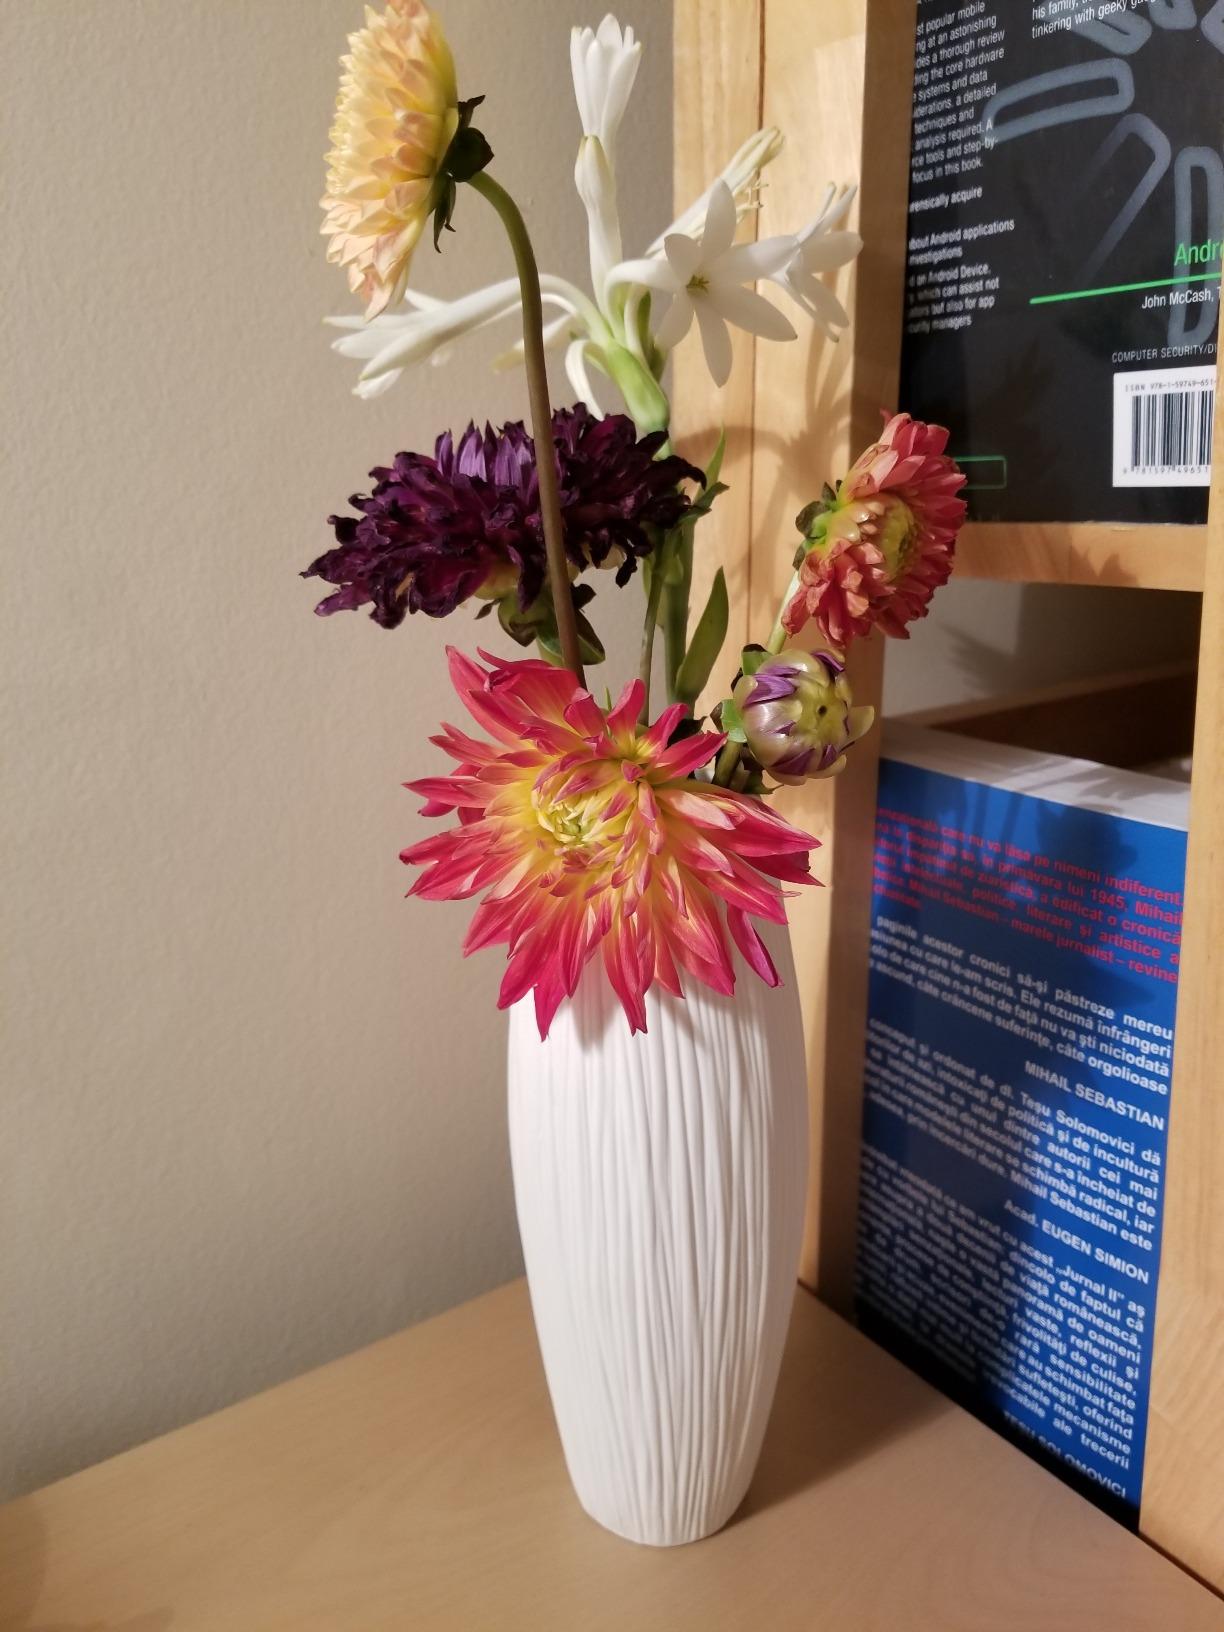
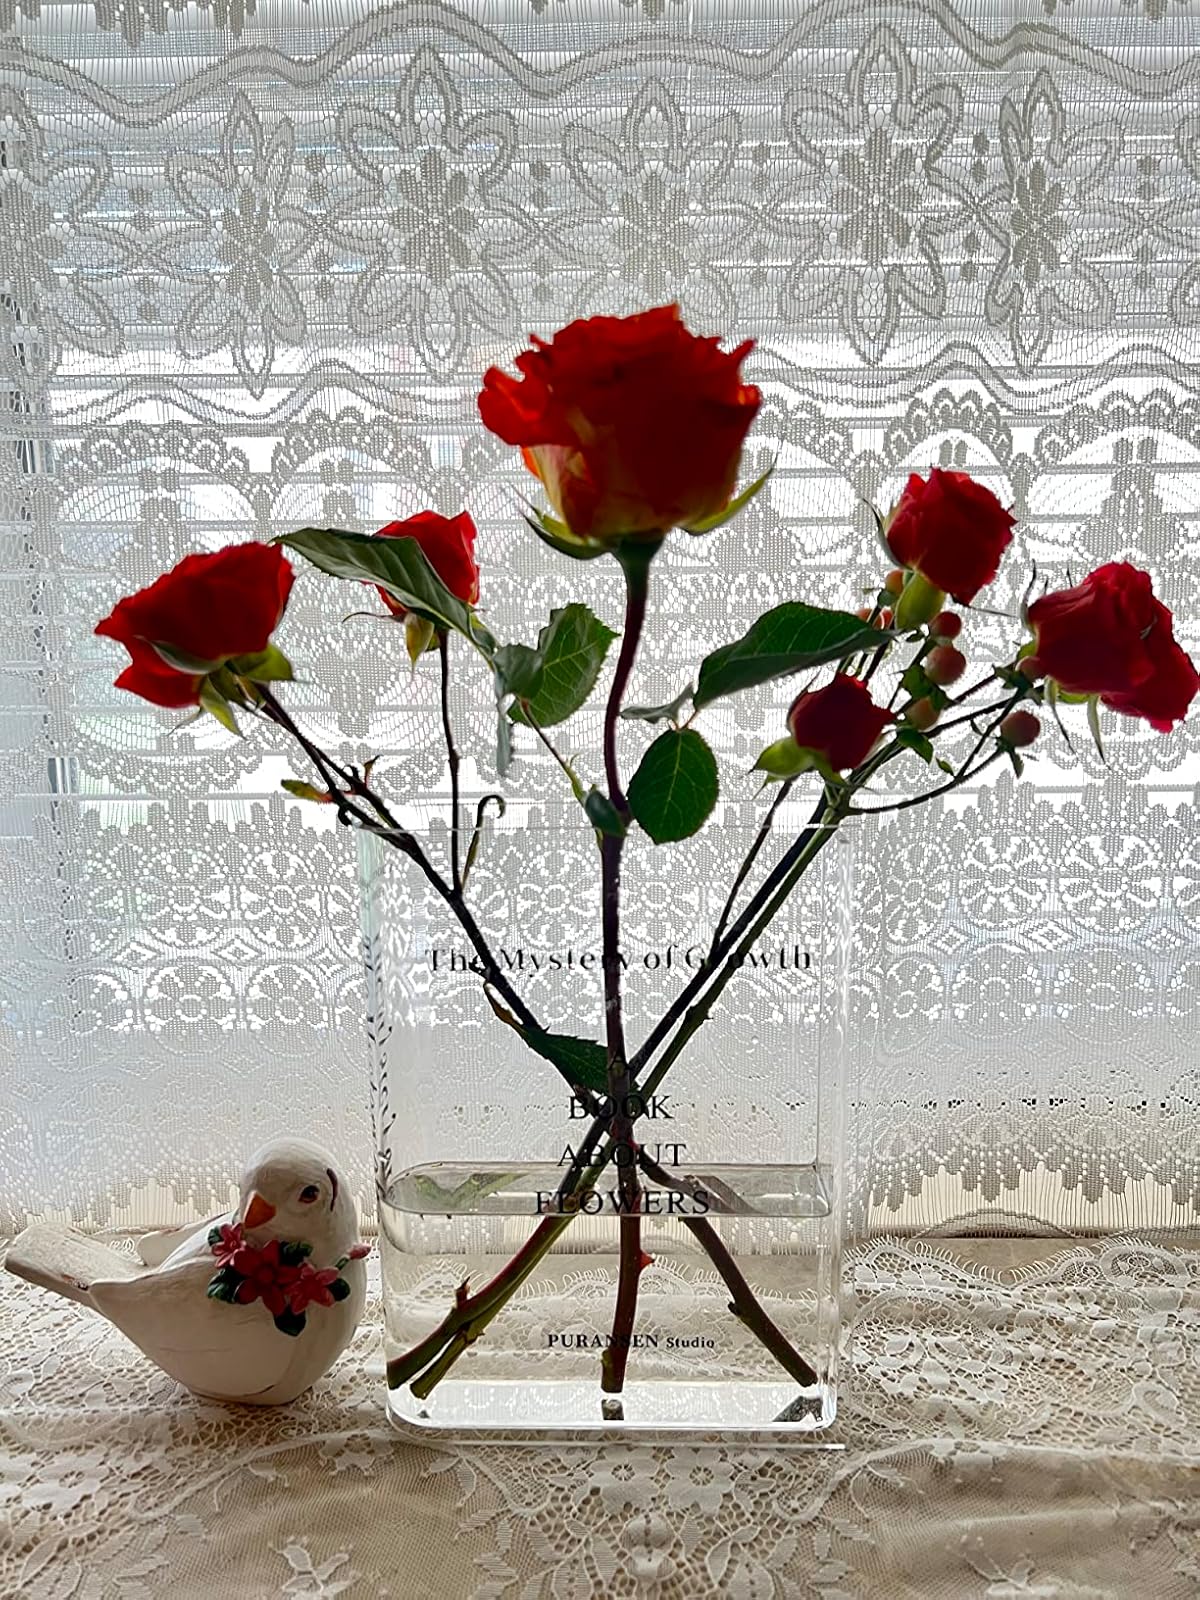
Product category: vase
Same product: no